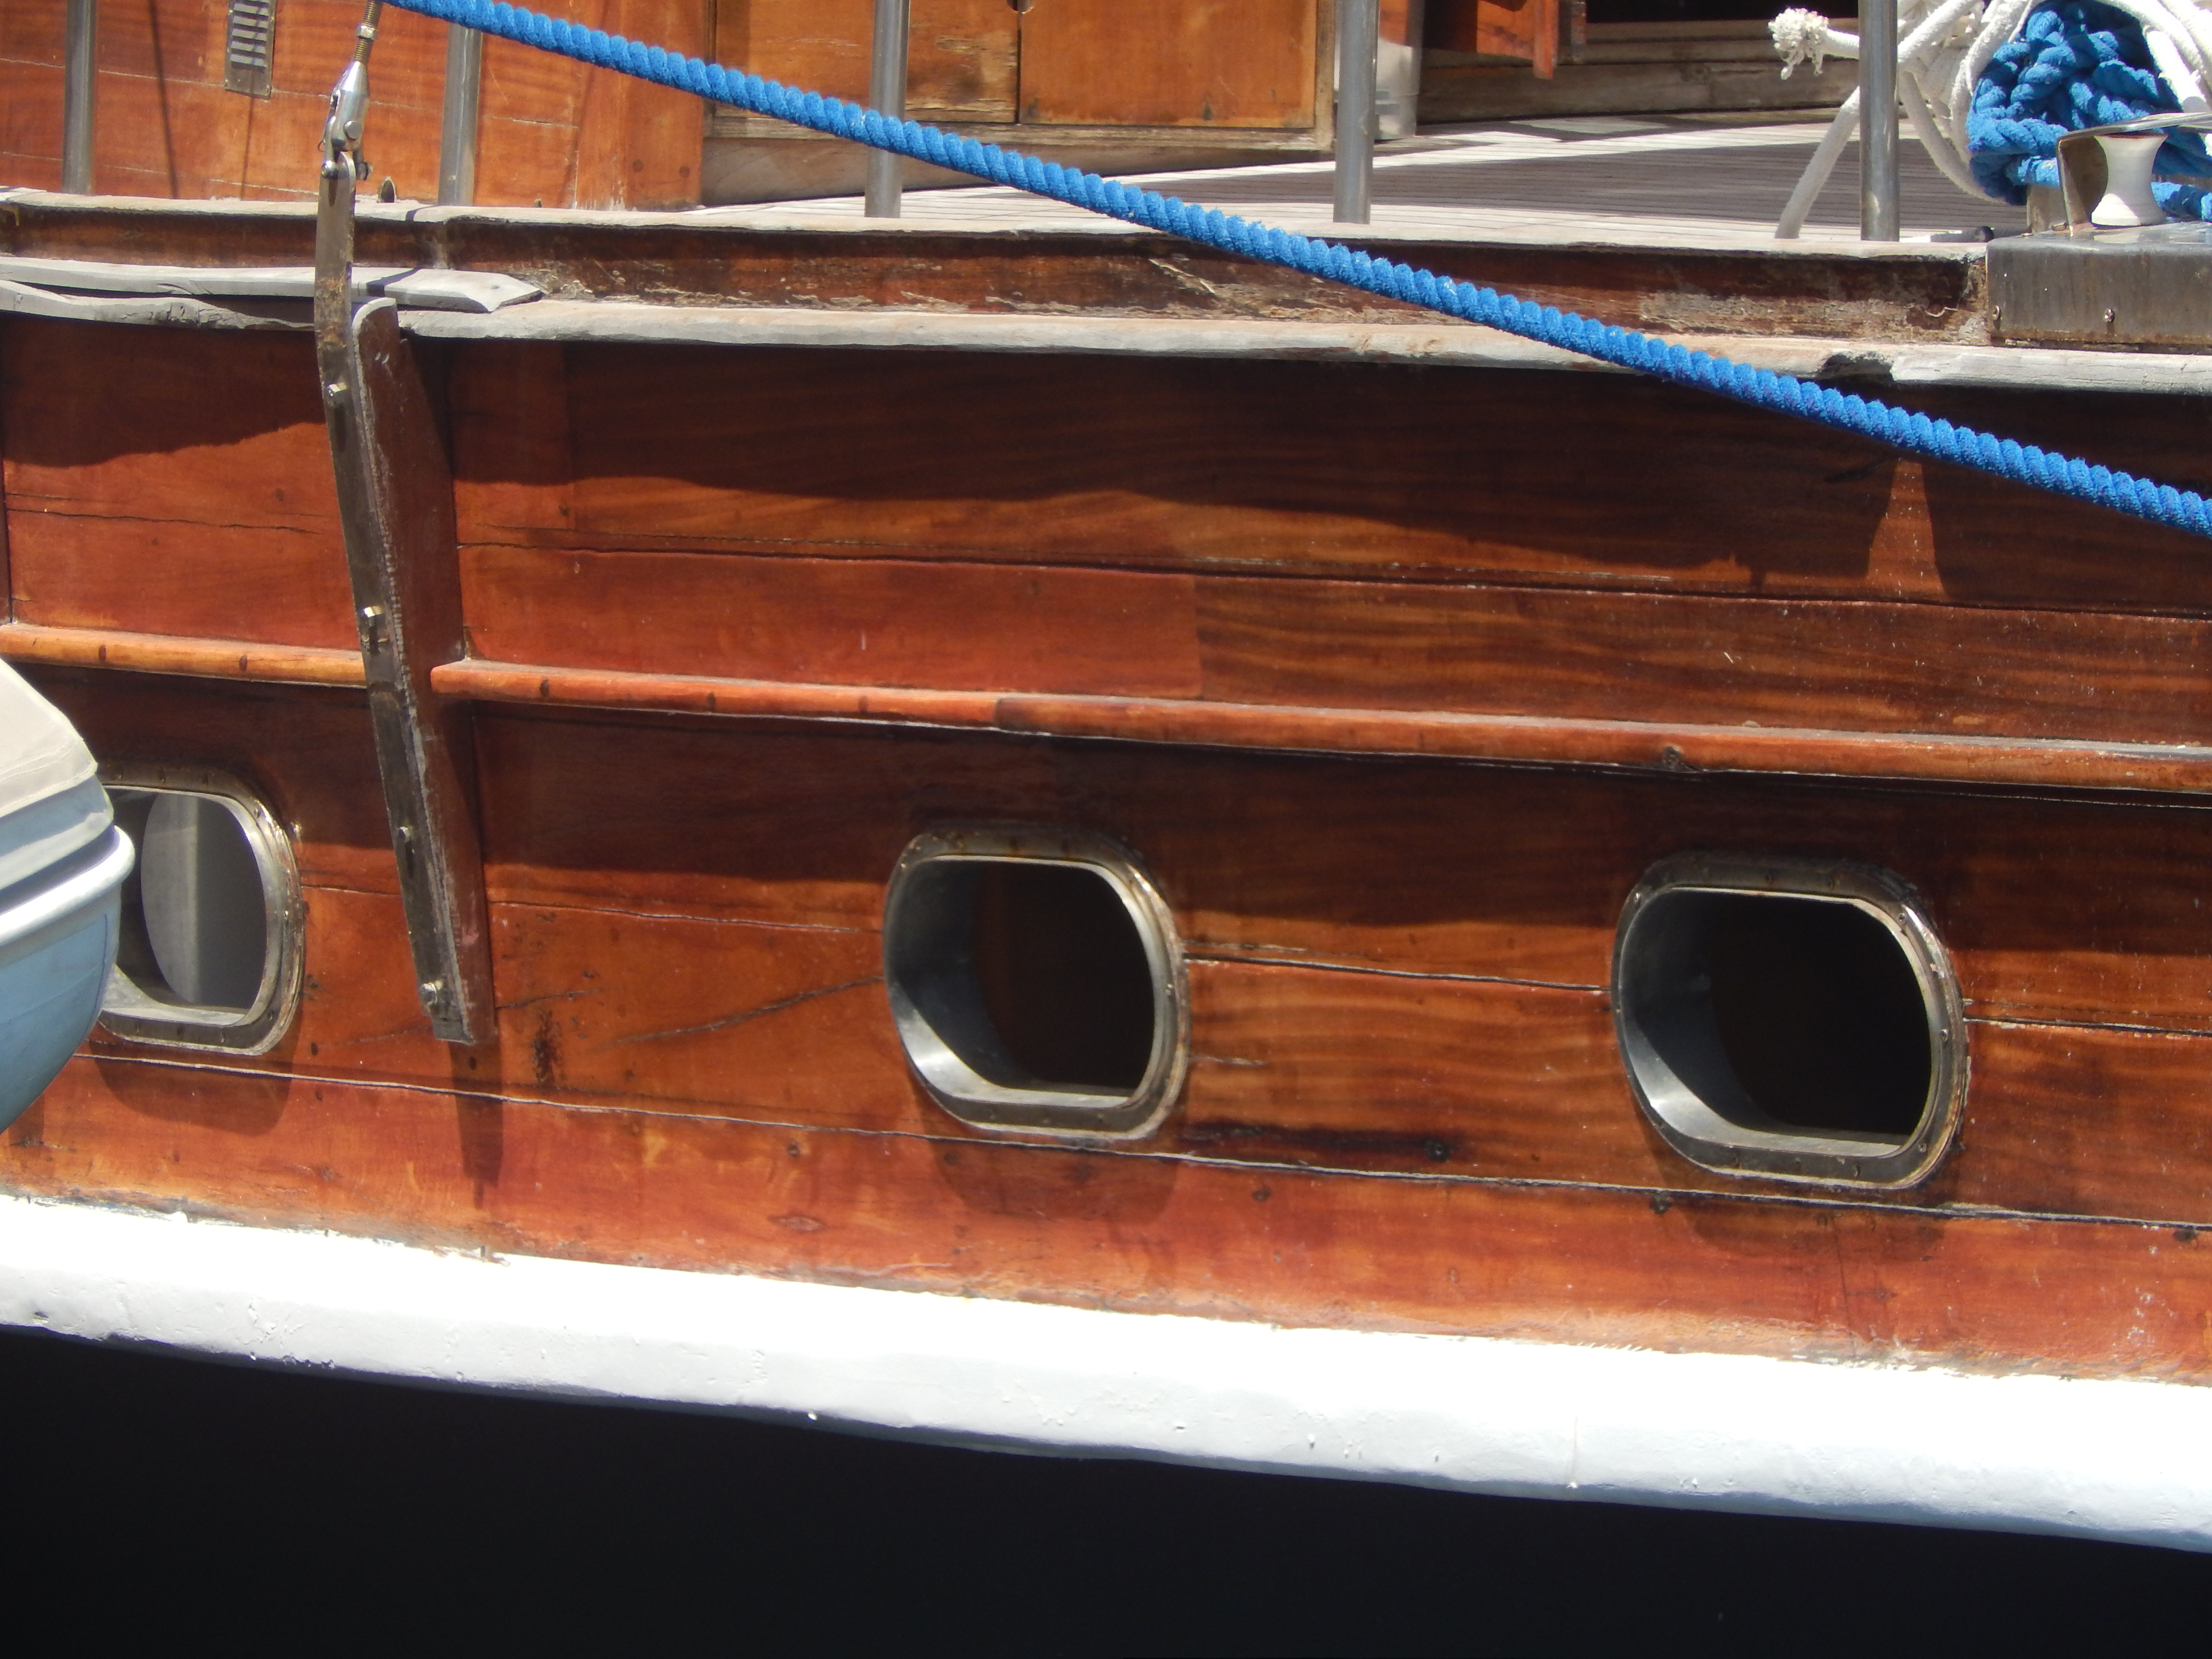
sea, landscape, marina, ship, view, travel, blue, summer, water, riviera, city, coast, boat, resort, harbor, cruise, yacht, sailing, destination, sky, watercraft, vehicle, wood, picnic boat, wood stain